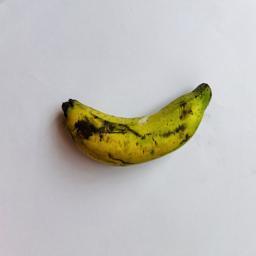
Banana variety: Bangla Kola